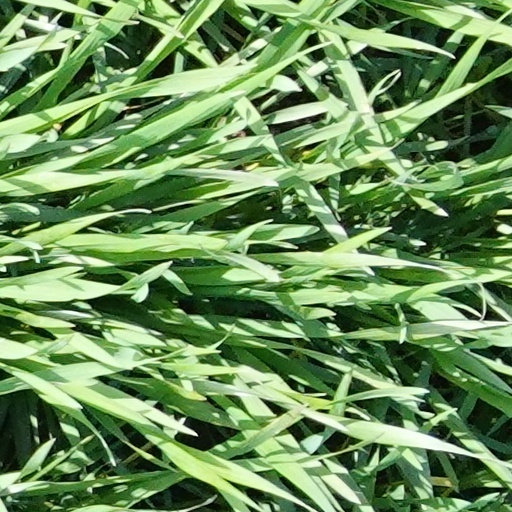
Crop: wheat